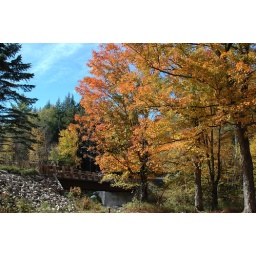
Fall foliage at Crawford Notch, NH off a side road near a river